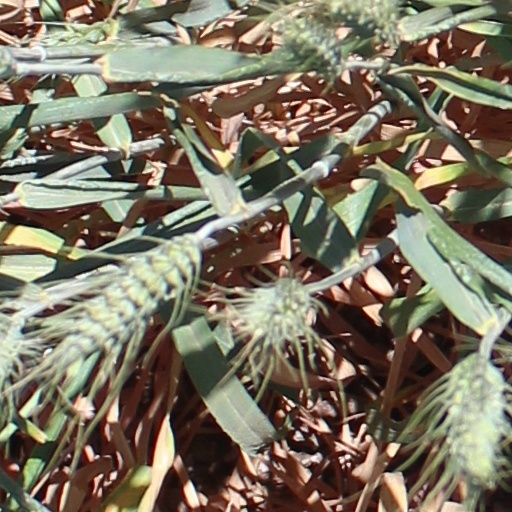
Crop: wheat